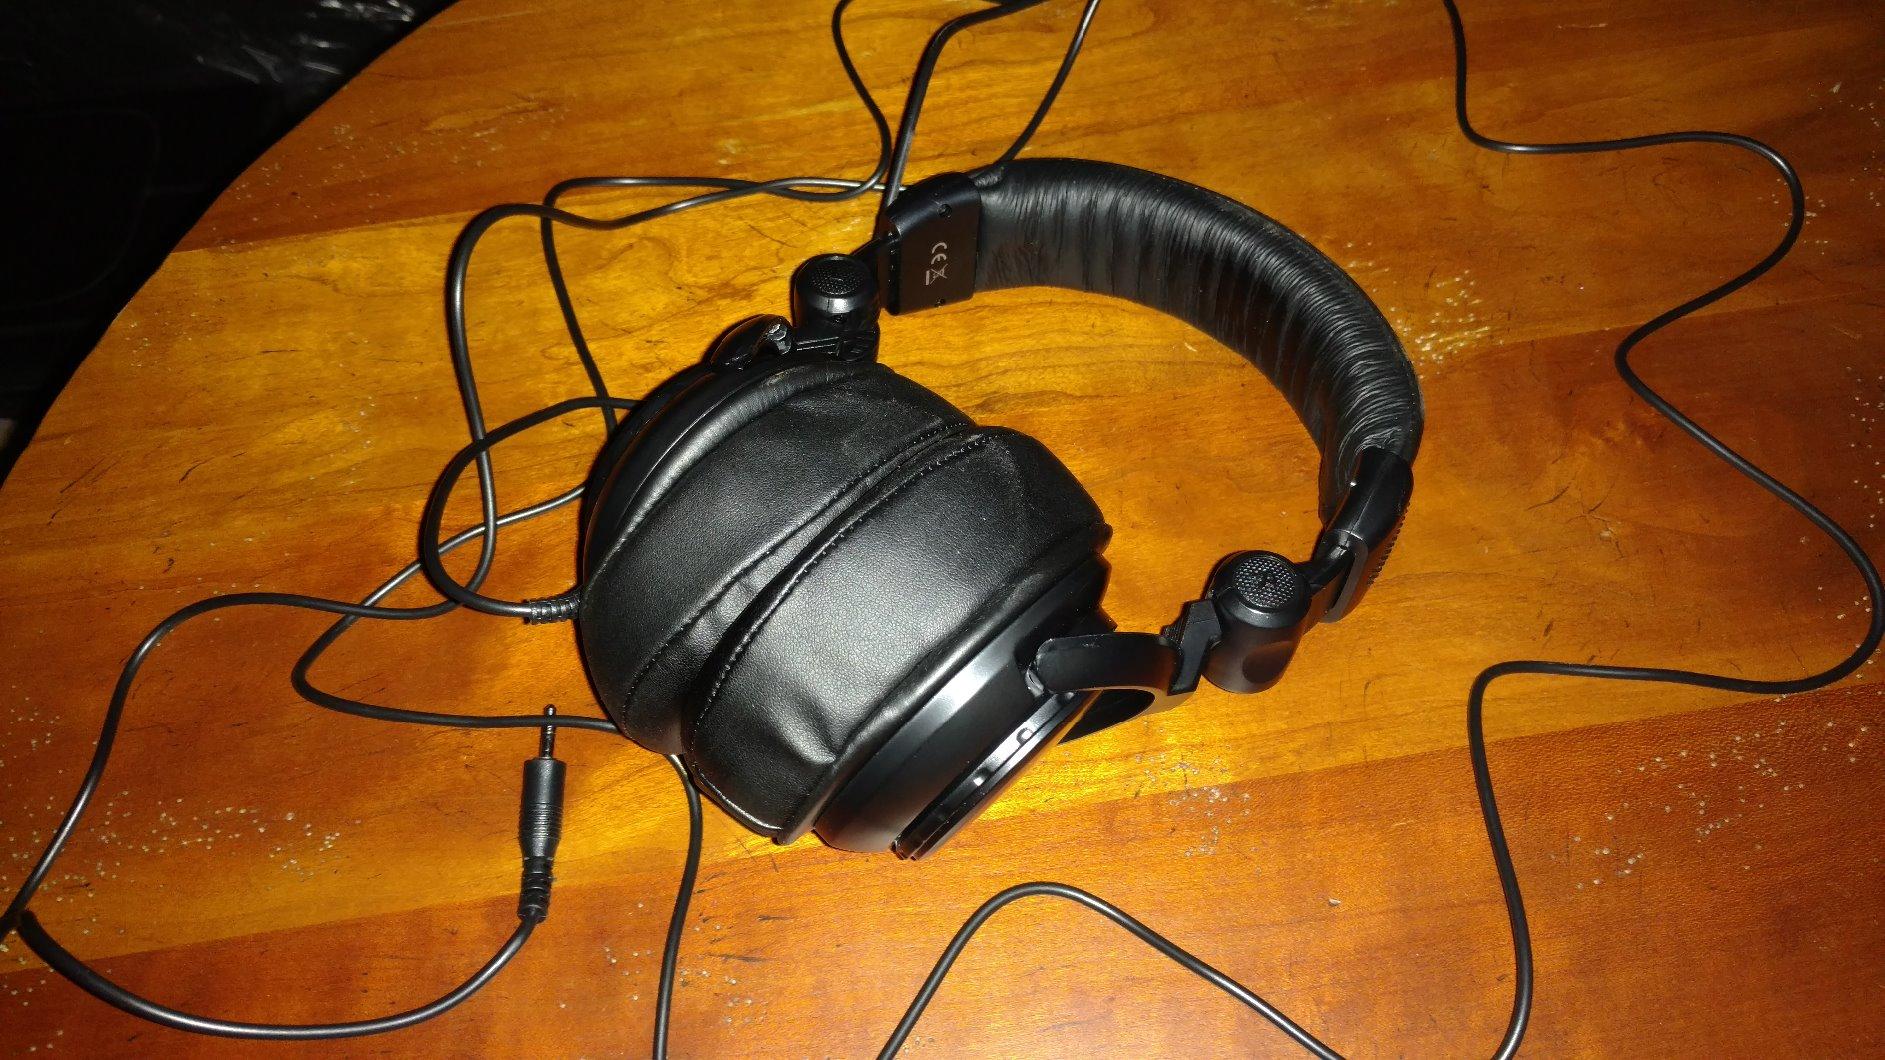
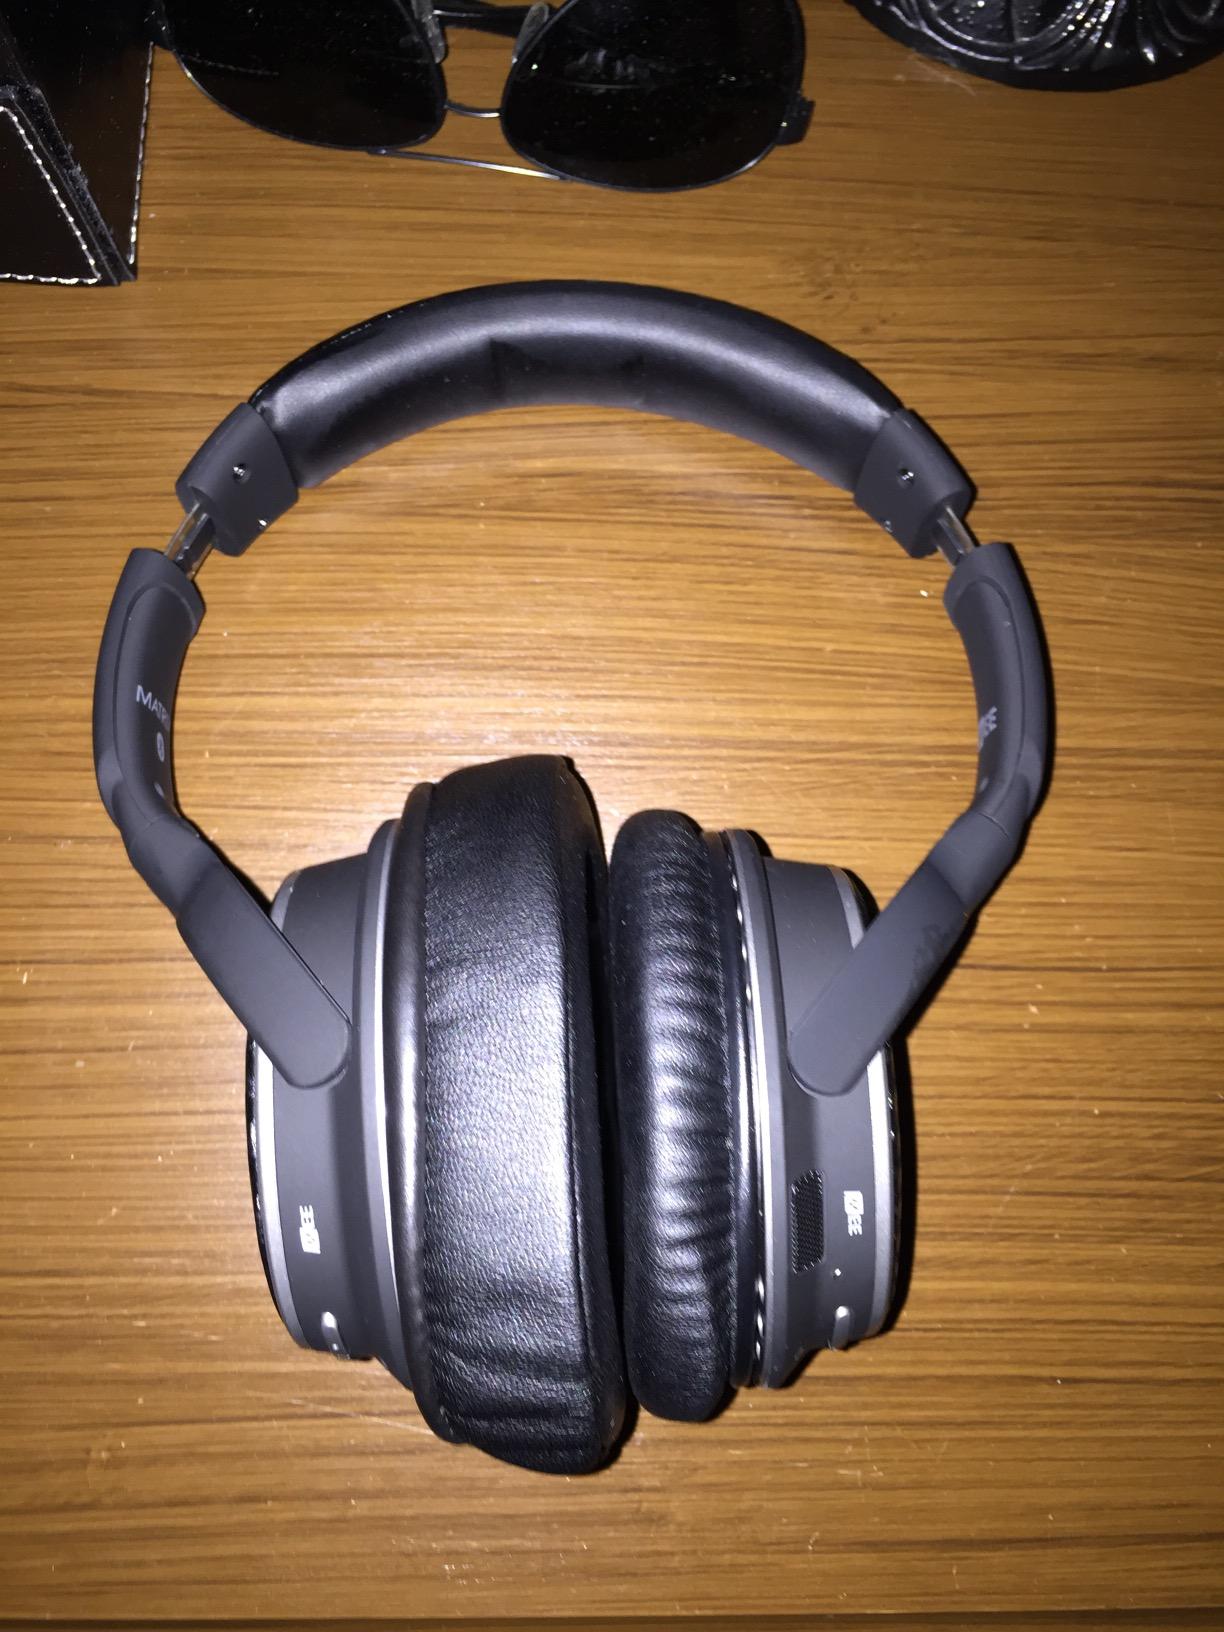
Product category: headphones
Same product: no